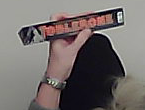
Product: toblerone_black